Black April (Tháng Tư Đen)

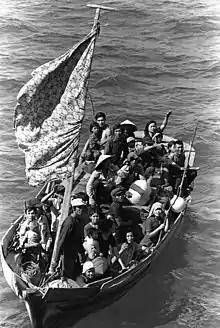
Vietnamese refugees fleeing Vietnam by boat

The Vietnam War was an armed conflict (November 1, 1955 – April 30, 1975) between North Vietnam, supported by the Soviet Union and China, and South Vietnam, supported by the United States, South Korea, Australia and others. More than 3 million people were killed during the Vietnam War, and over half of the casualties were Vietnamese civilians. The Fall of Saigon marked the end of the Vietnam War when Saigon, the capital of South Vietnam, was captured by North Vietnam on April 30, 1975. Saigon was renamed Ho Chi Minh City following the end of the Vietnam War.